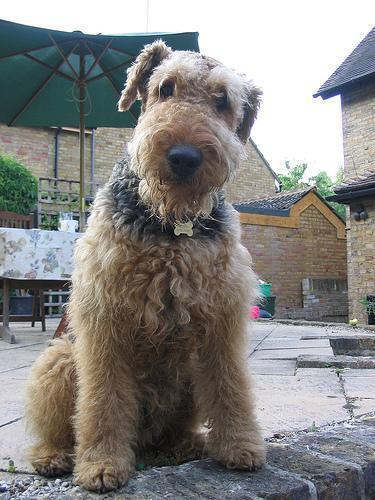
Airedale